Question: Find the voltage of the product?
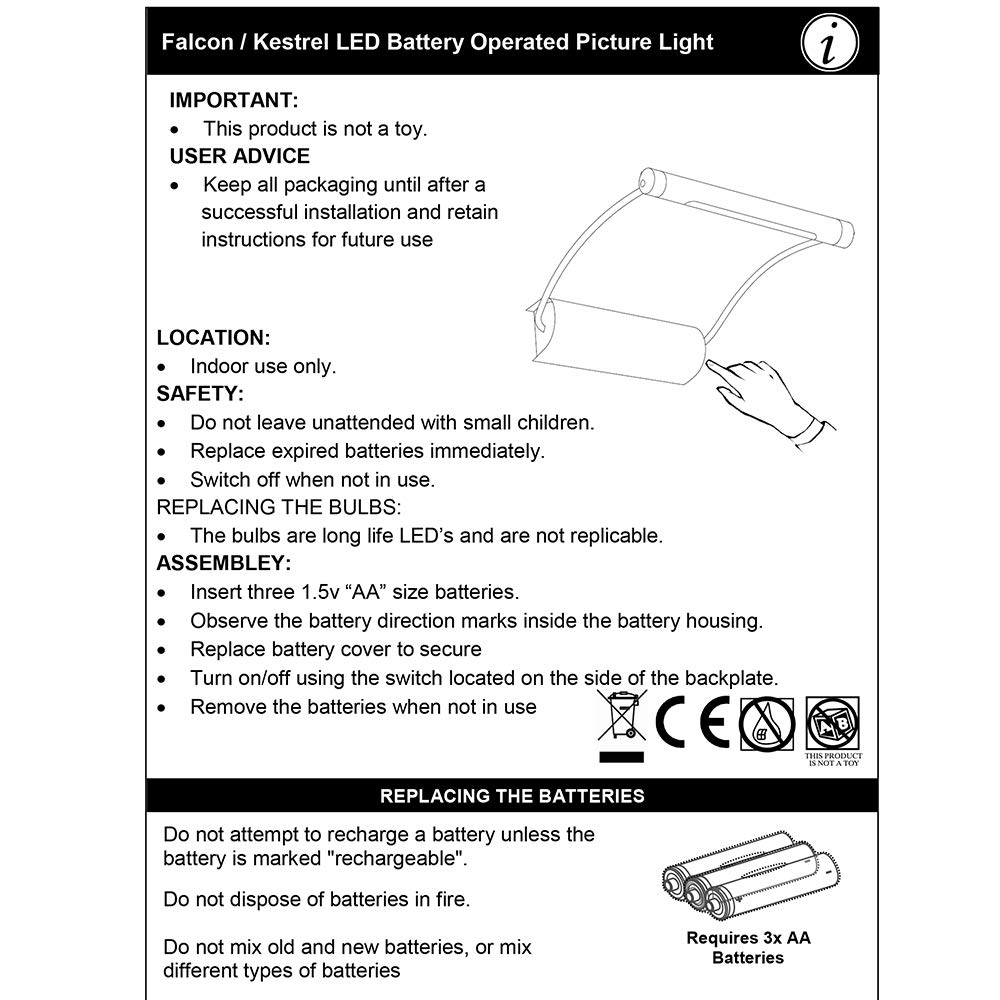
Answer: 1.5 volt